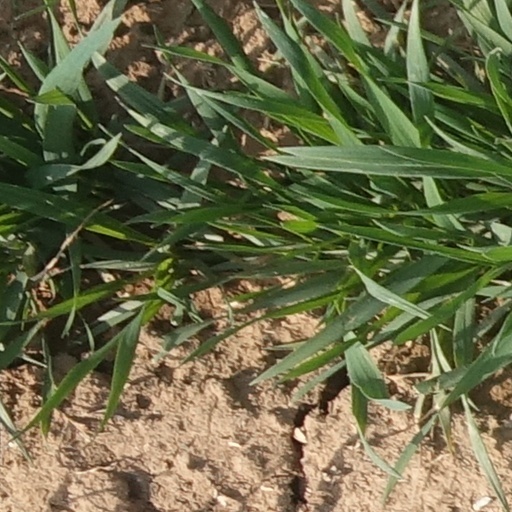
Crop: wheat